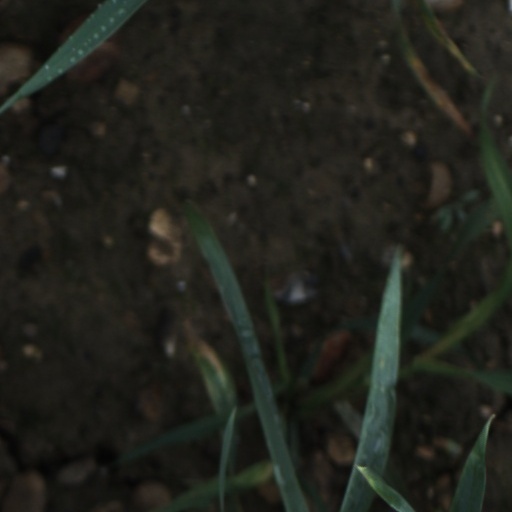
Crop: wheat